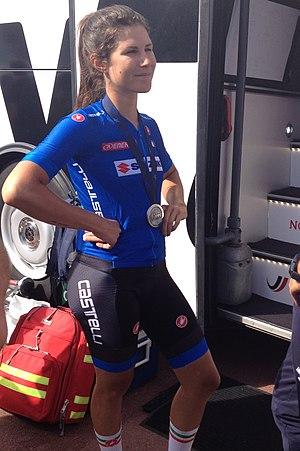
Les championnats d'Europe de cyclisme sur route 2019 ont lieu du 7 au 11 août 2019 à Alkmaar aux Pays-Bas. Au total treize titres sont décernés, sept en contre-la-montre et six en course en ligne. Par rapport à l'édition précédente, l'épreuve du relais mixte est ajoutée. L'organisation des championnats est attribuée en janvier 2019 par l'Union européenne de cyclisme. C'est la troisième fois après 2006 et 2012 que les Pays-Bas accueillent la compétition. Le parcours devrait emprunter des secteurs pavés.
La Saison 2019 de l'équipe Canyon-SRAM Racing est la dix-huitième de la formation si on considère que la structure remonte à la T-Mobile de 2002. L'effectif est quasiment stable. Le départ de l'Allemande Trixi Worrack est le principal changement.
Elena Cecchini est une coureuse cycliste italienne, membre de l'équipe Canyon-SRAM. Elle est championne d'Italie sur route en 2014, 2015 et 2016.